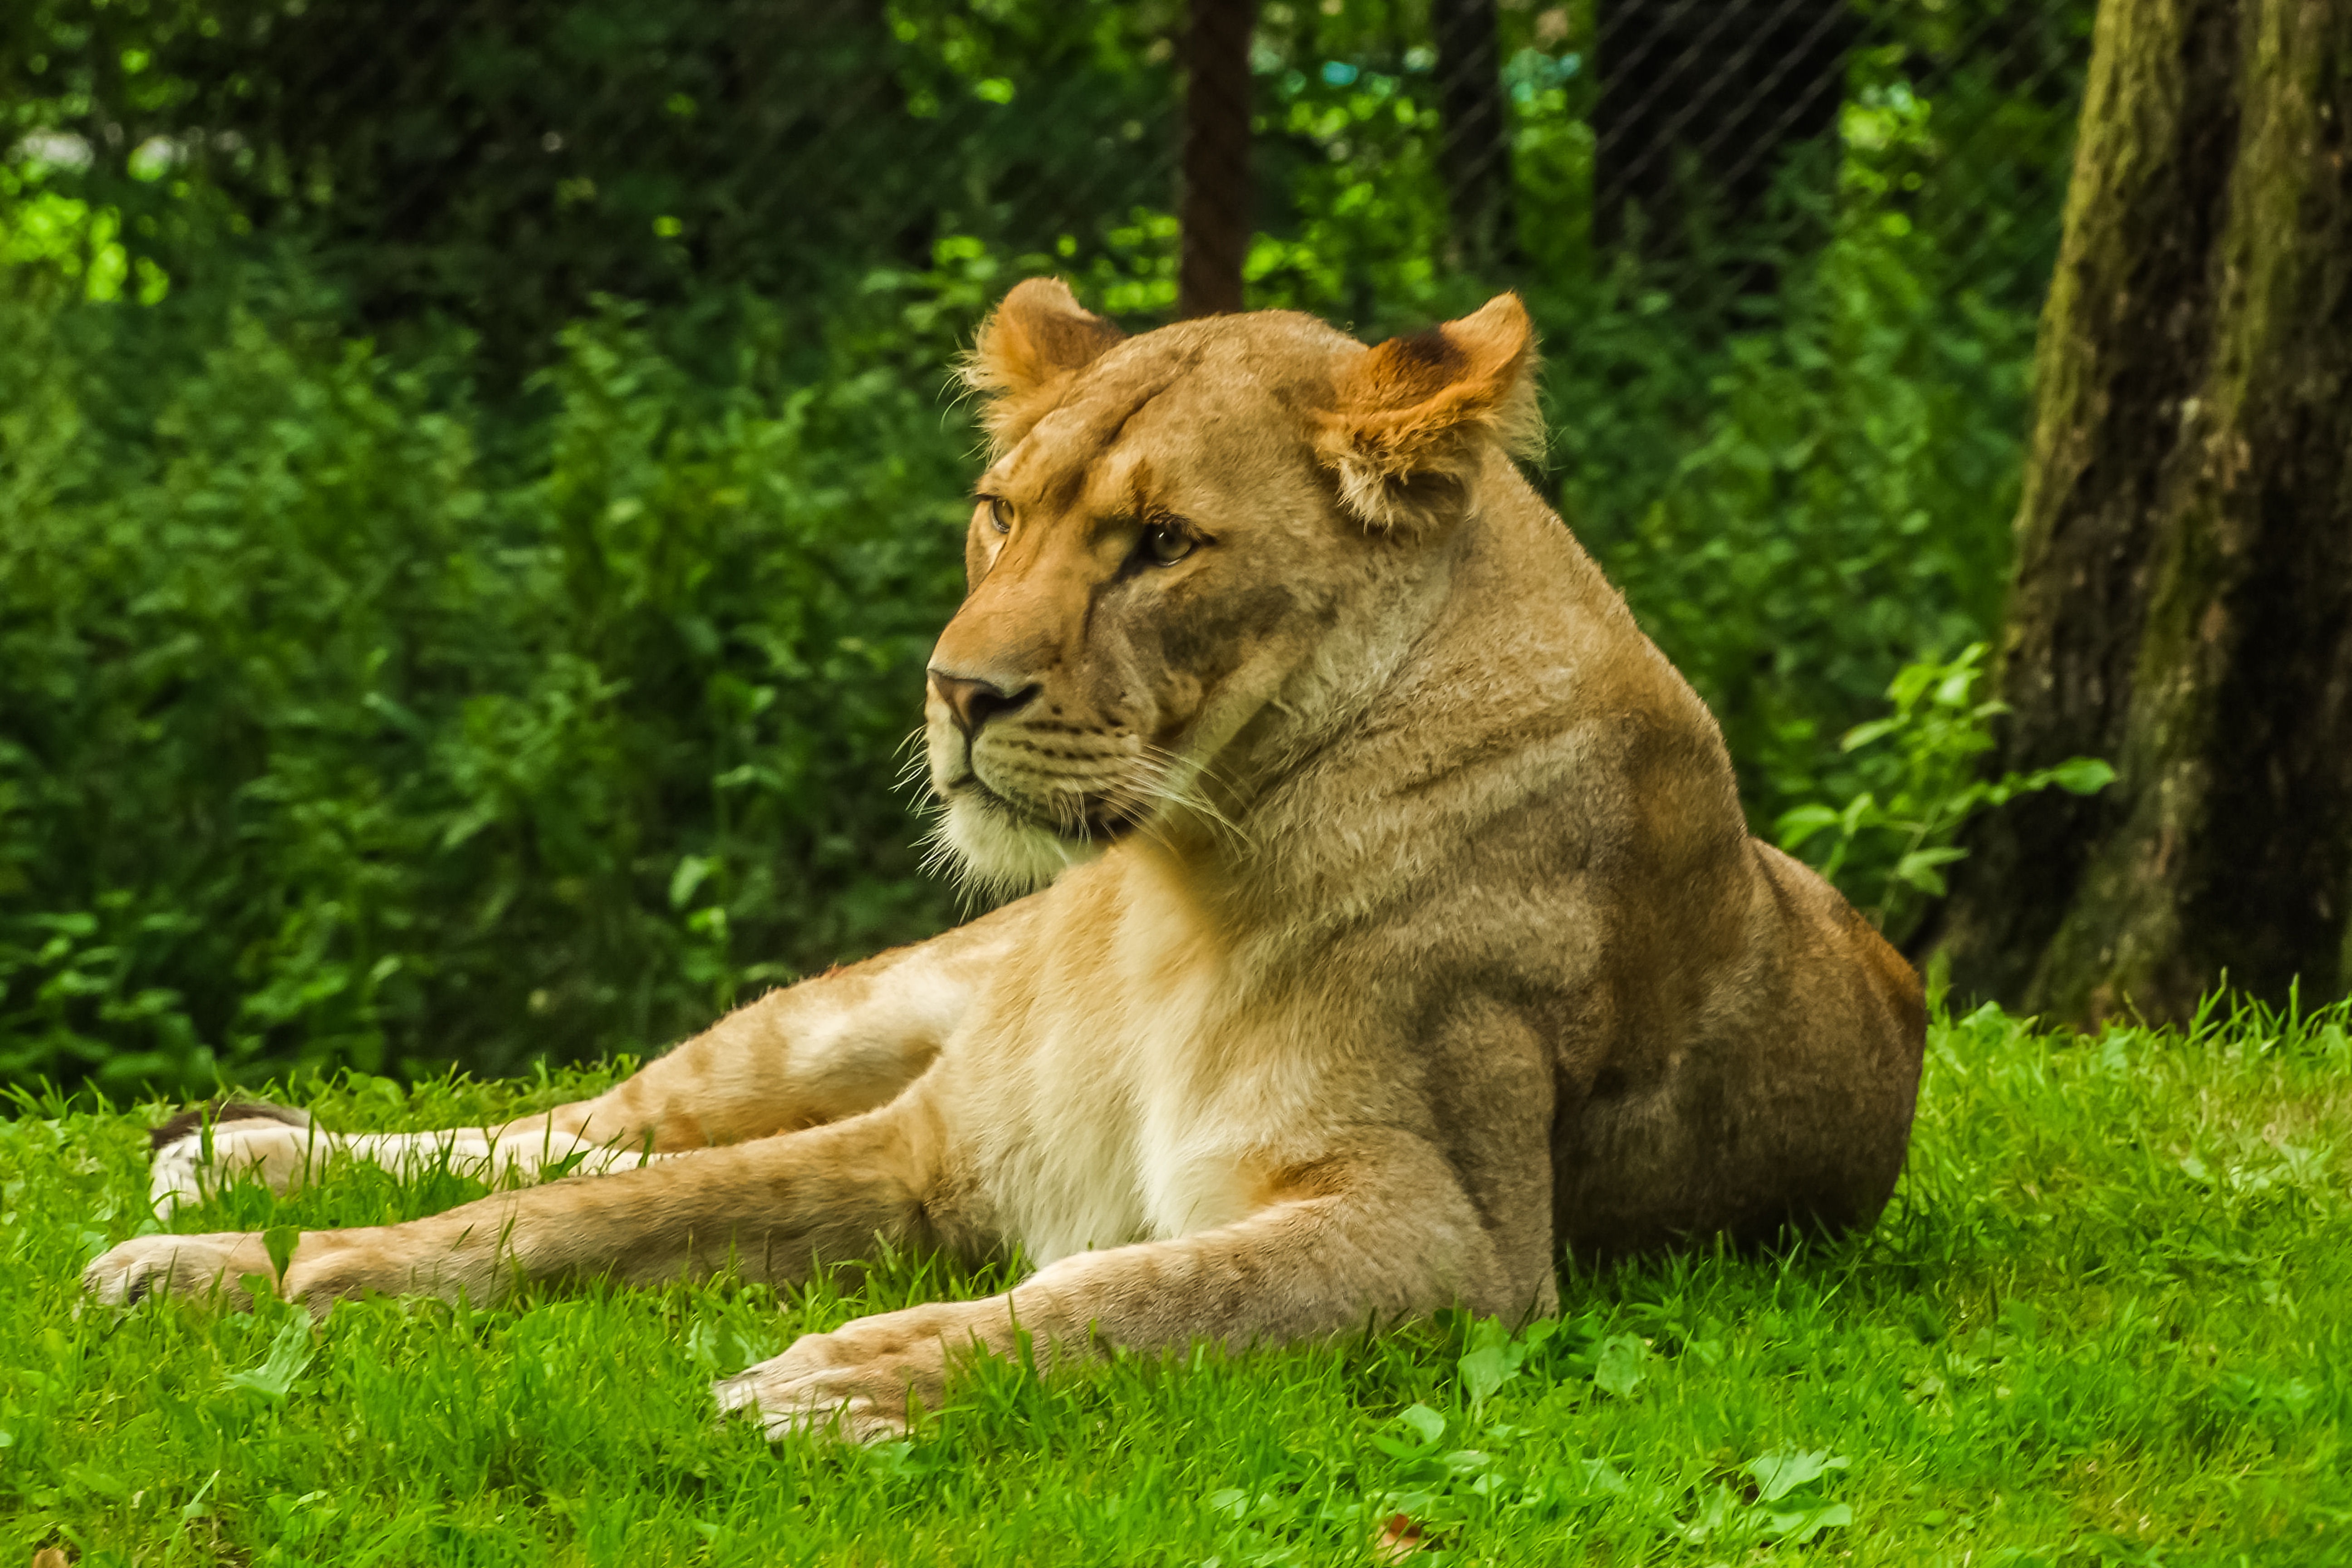
nature, adventure, animal, wildlife, zoo, mammal, fauna, savanna, lion, safari, puma, big cats, cat like mammal, masai lion